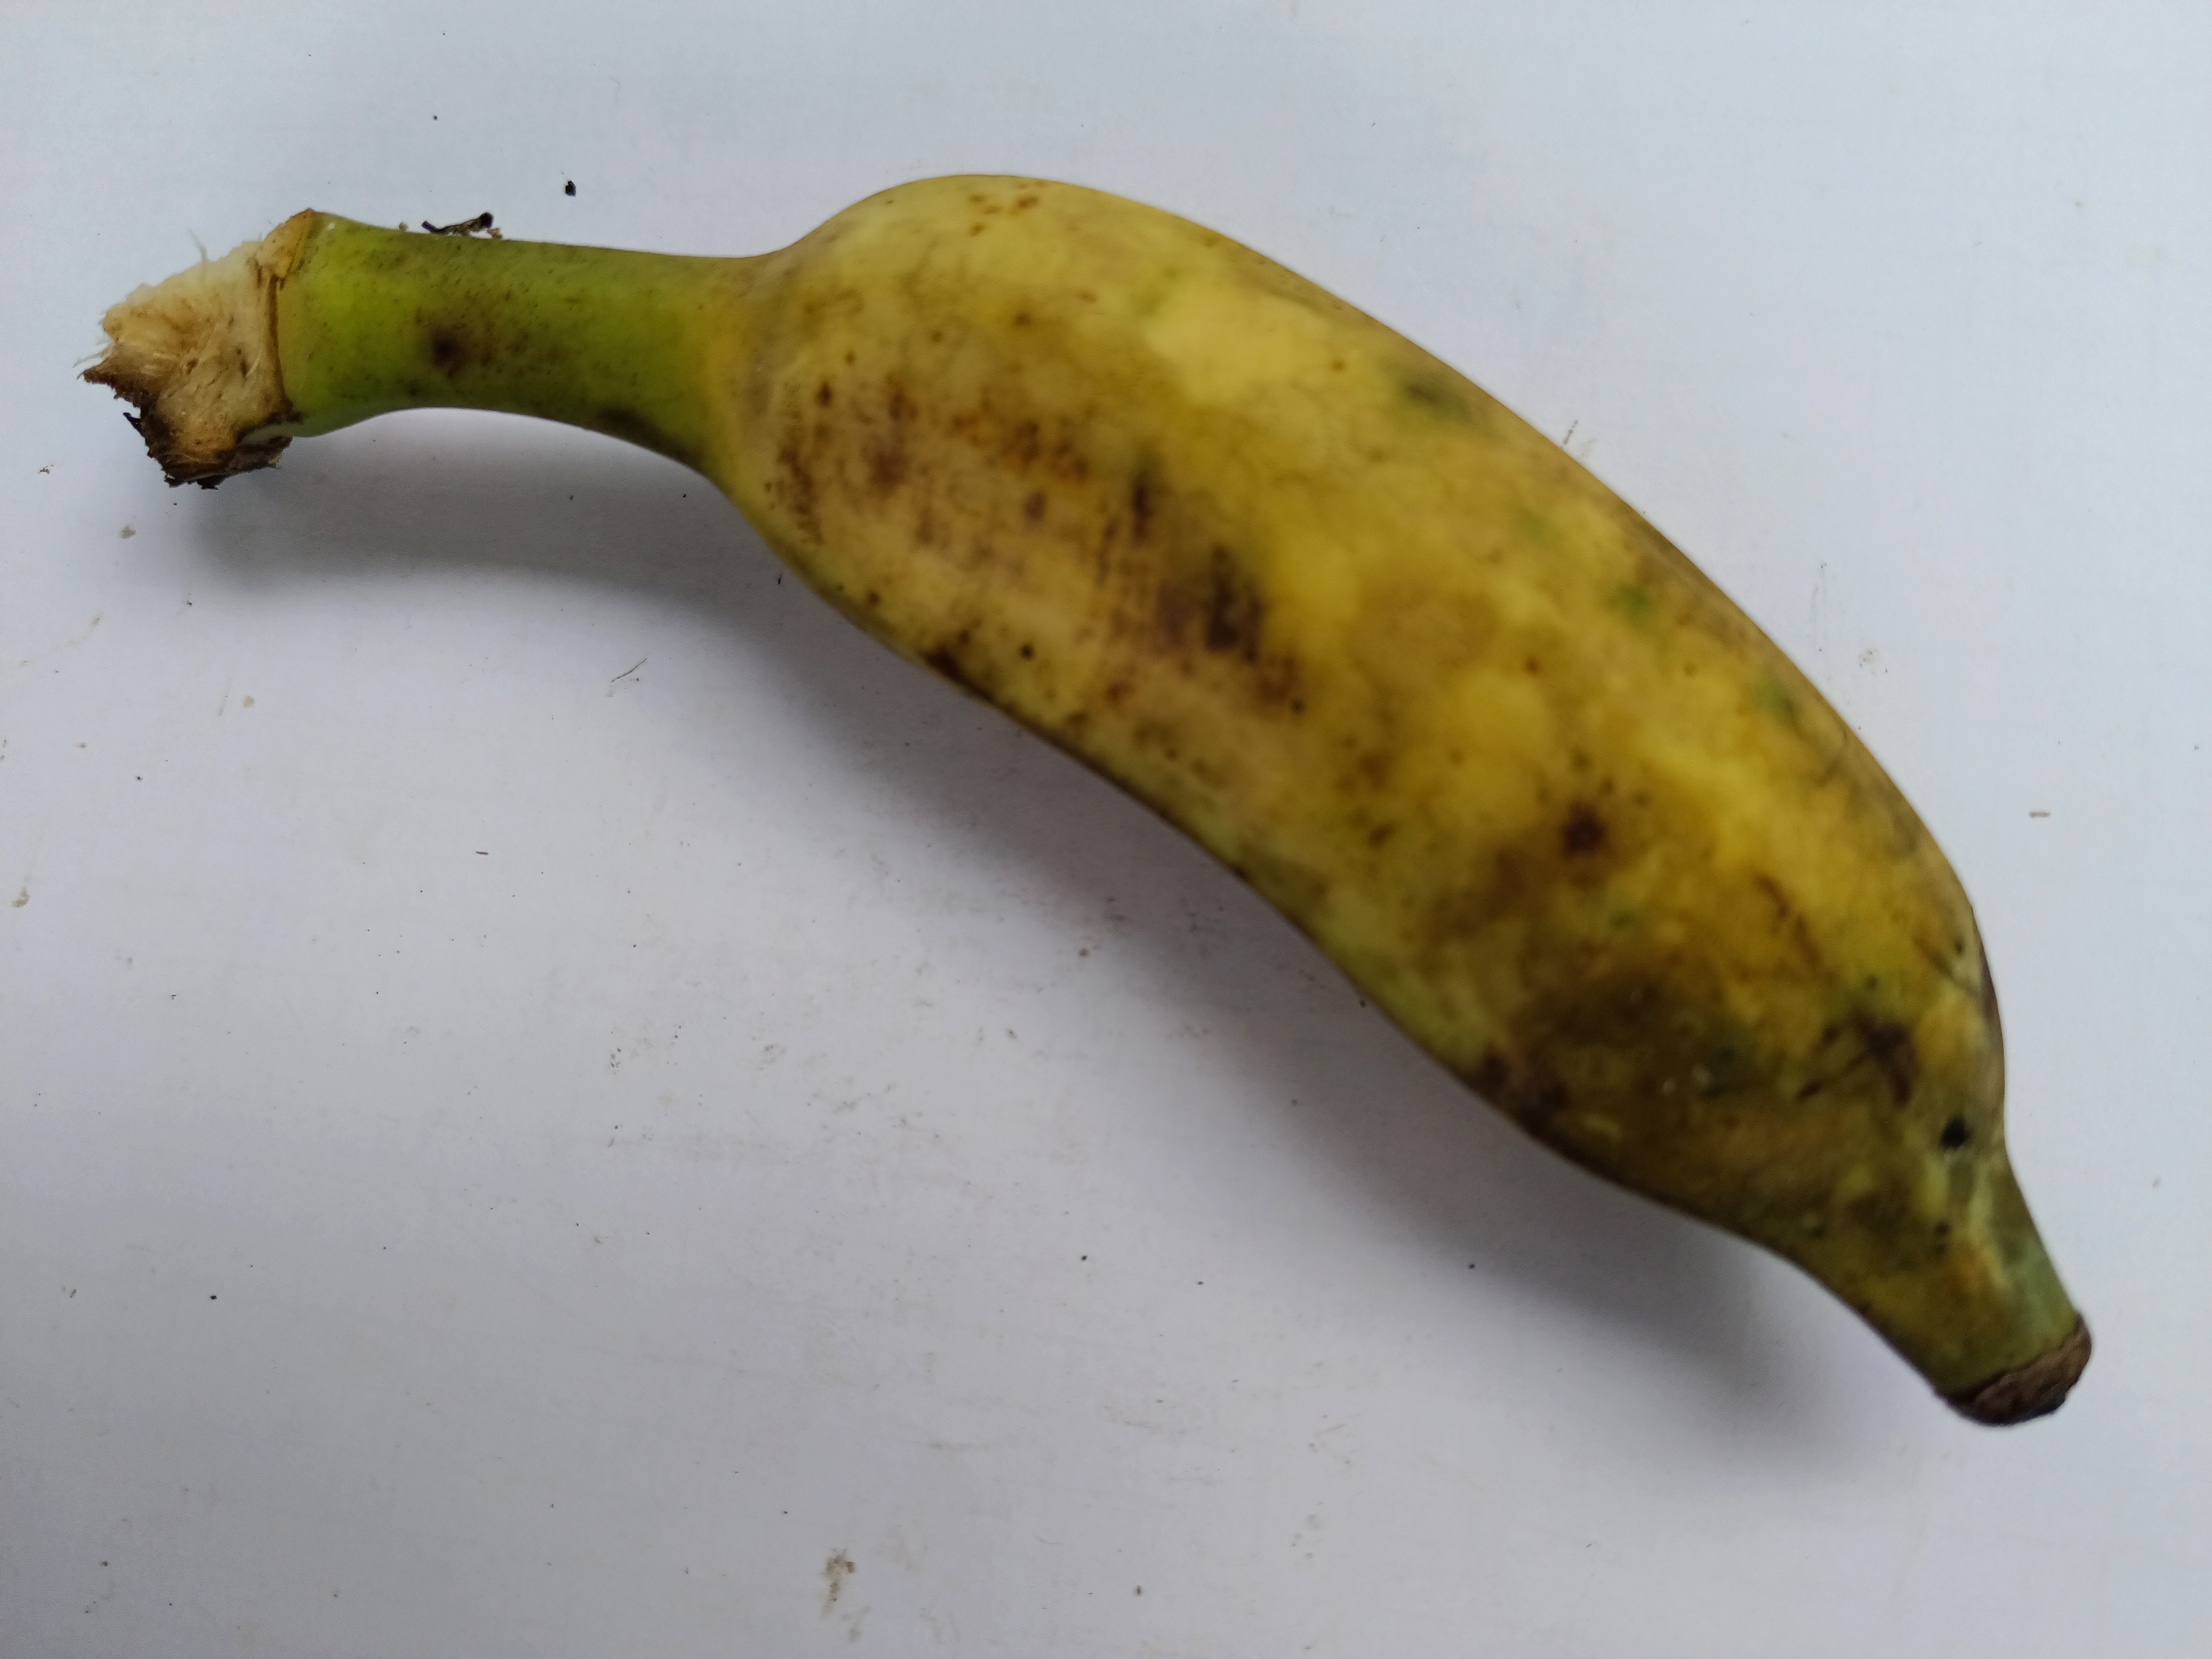
Banana variety: Deshi